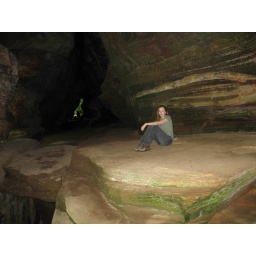
Sarah in the rock house